Women's Professional Motocross

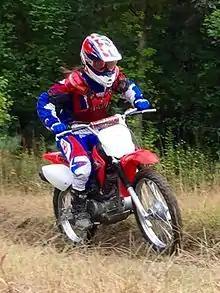

Motocross is an off-road racing sport that is raced on a dirt bike around a track; there are multiple riders going around at a time, and the first person to complete the required number of laps in the shortest period of time wins. The women's motocross league is separate from men's motocross because of the different rules and the different bike sizes. Women generally race bikes that are 125cc or 250cc because they are not big enough to ride a 450cc. These differences make it hard for men and women to compete together however it is allowed, and has been done before. Women compete in the American Motorcyclist Association (AMA) races but rarely make it into the main event because their practice laps and heat laps are not fast enough. Women's professional motocross has the support of professional male riders also. Male riders think that growing the sport in any way possible is a positive and that the more people riding the better the sport will be. As well as having the support from male riders, women are starting to step up and support their colleagues as well, by helping each other train and practice, there is support from both men and women that is helping the sport to grow exponentially.